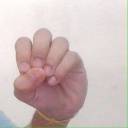
अक्षर: उ